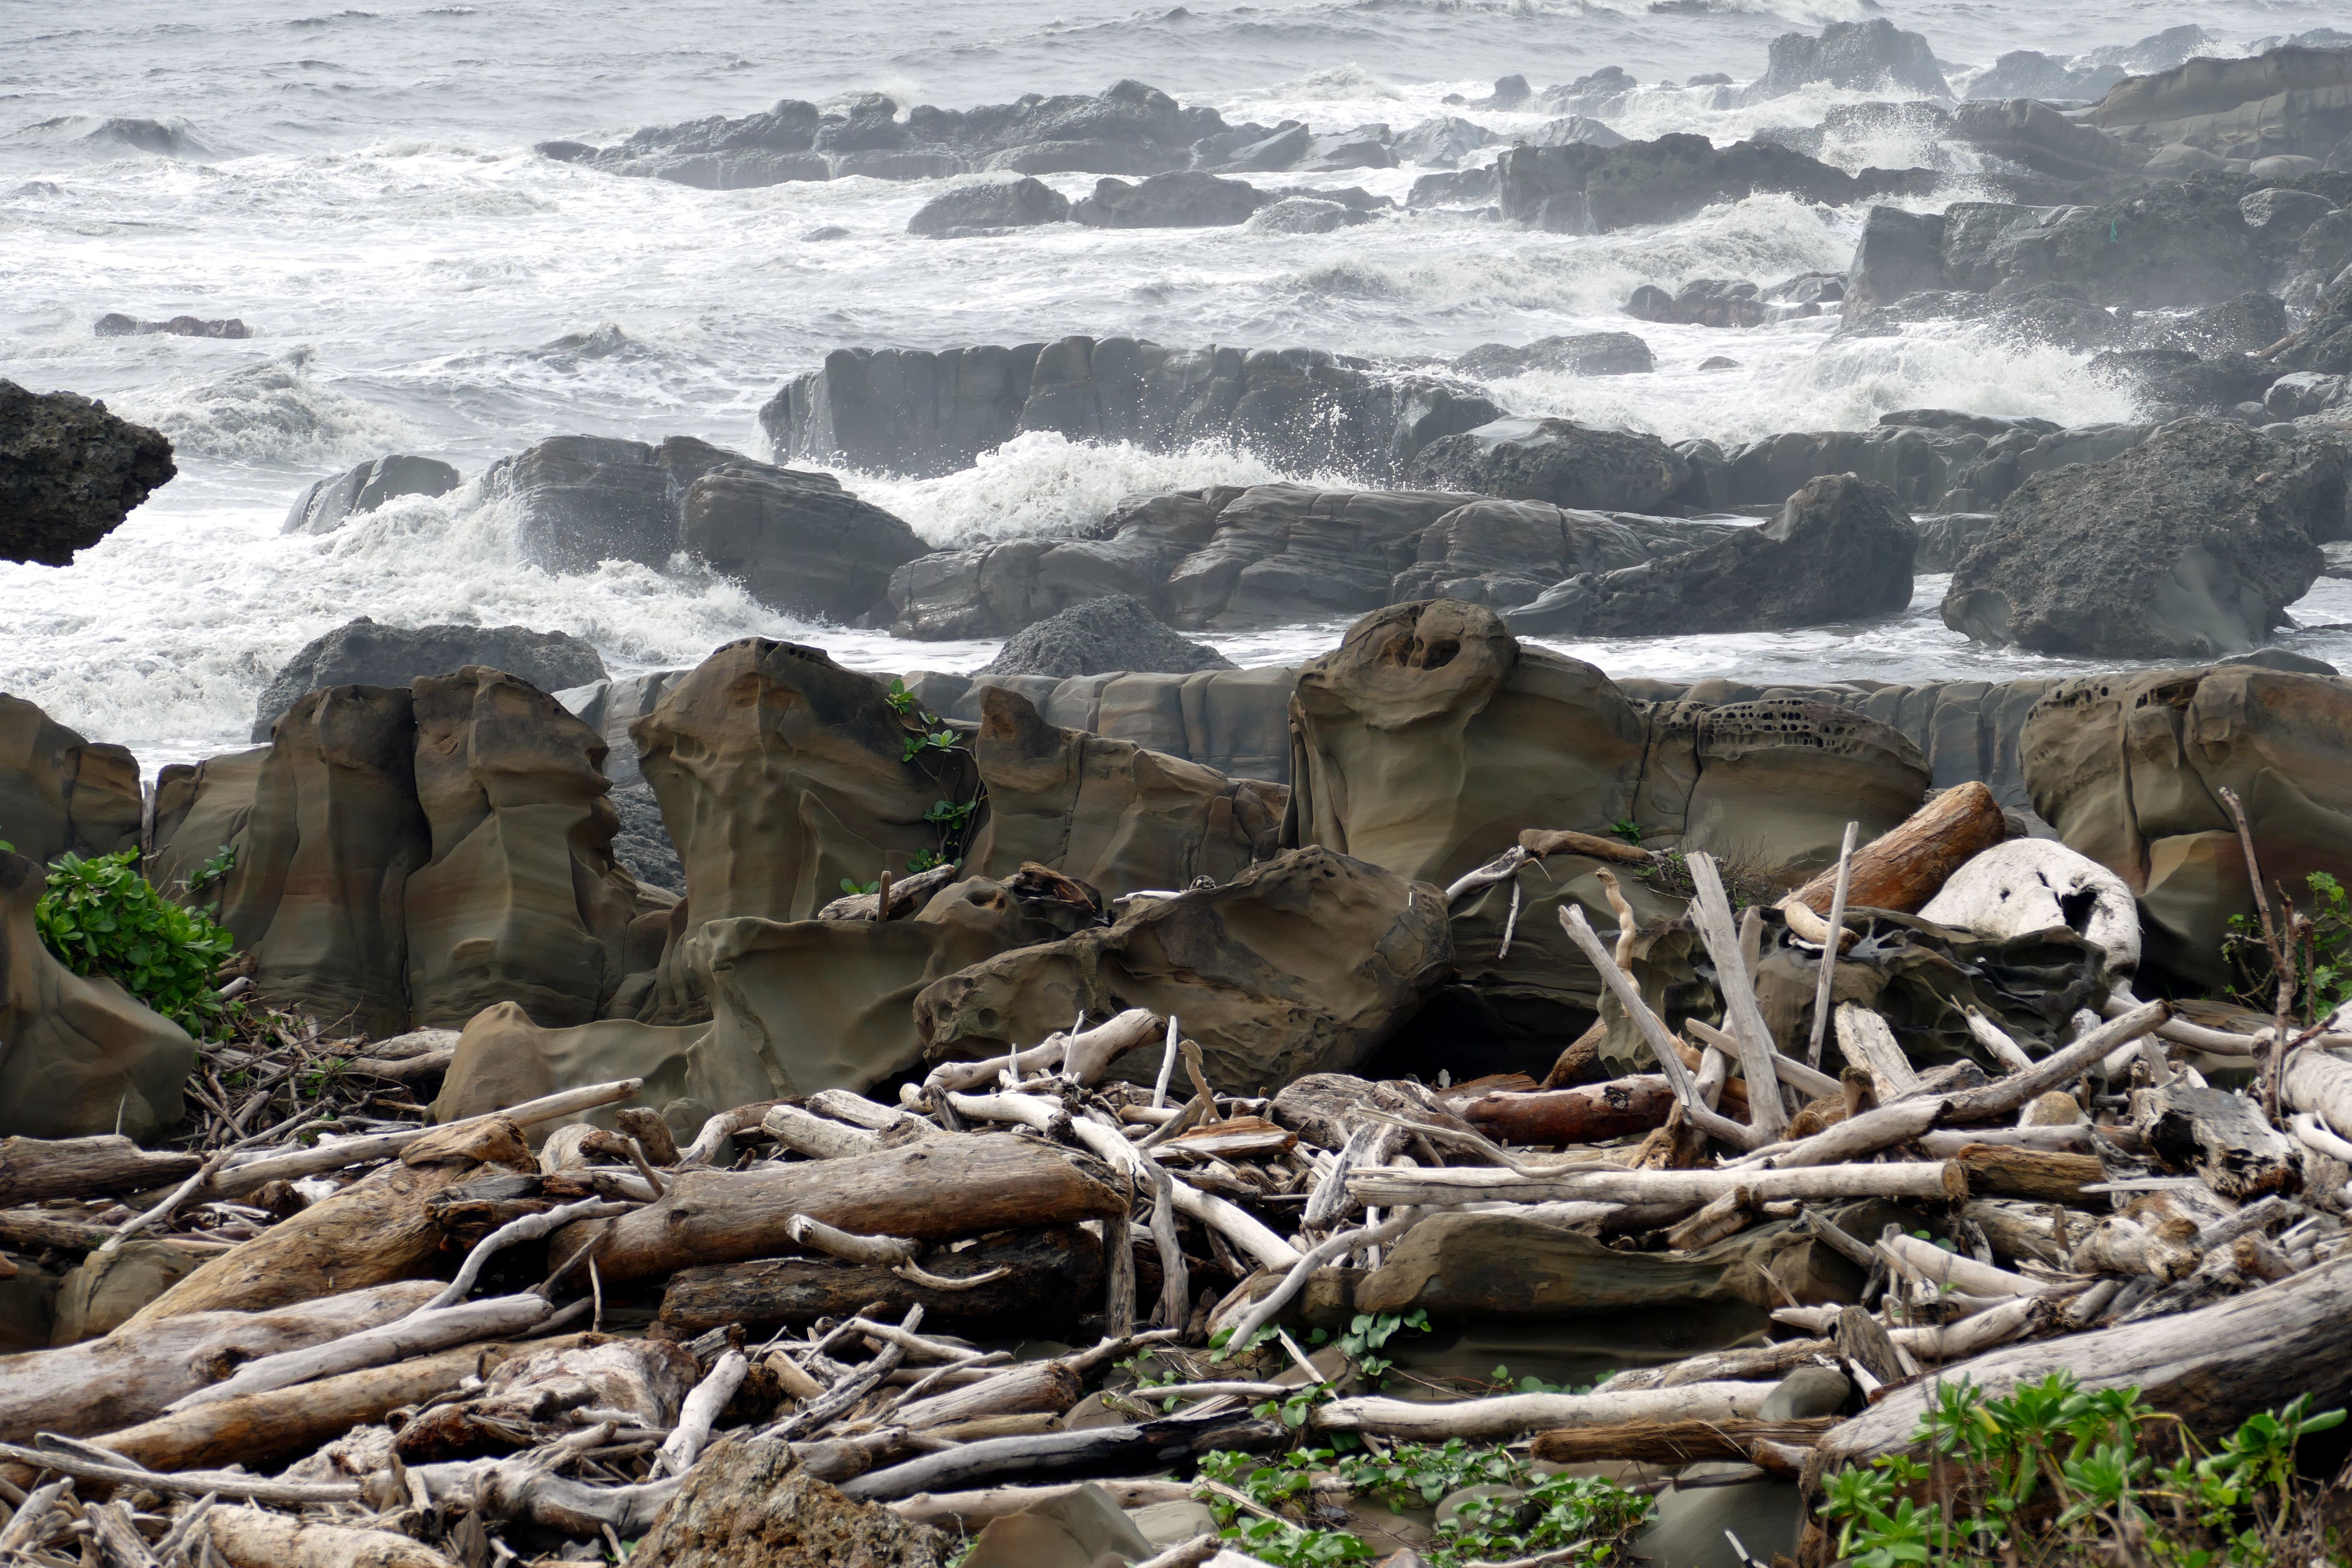
beach, sea, coast, tree, rock, ocean, wilderness, branch, wave, wildlife, asia, taiwan, pacific, flotsam